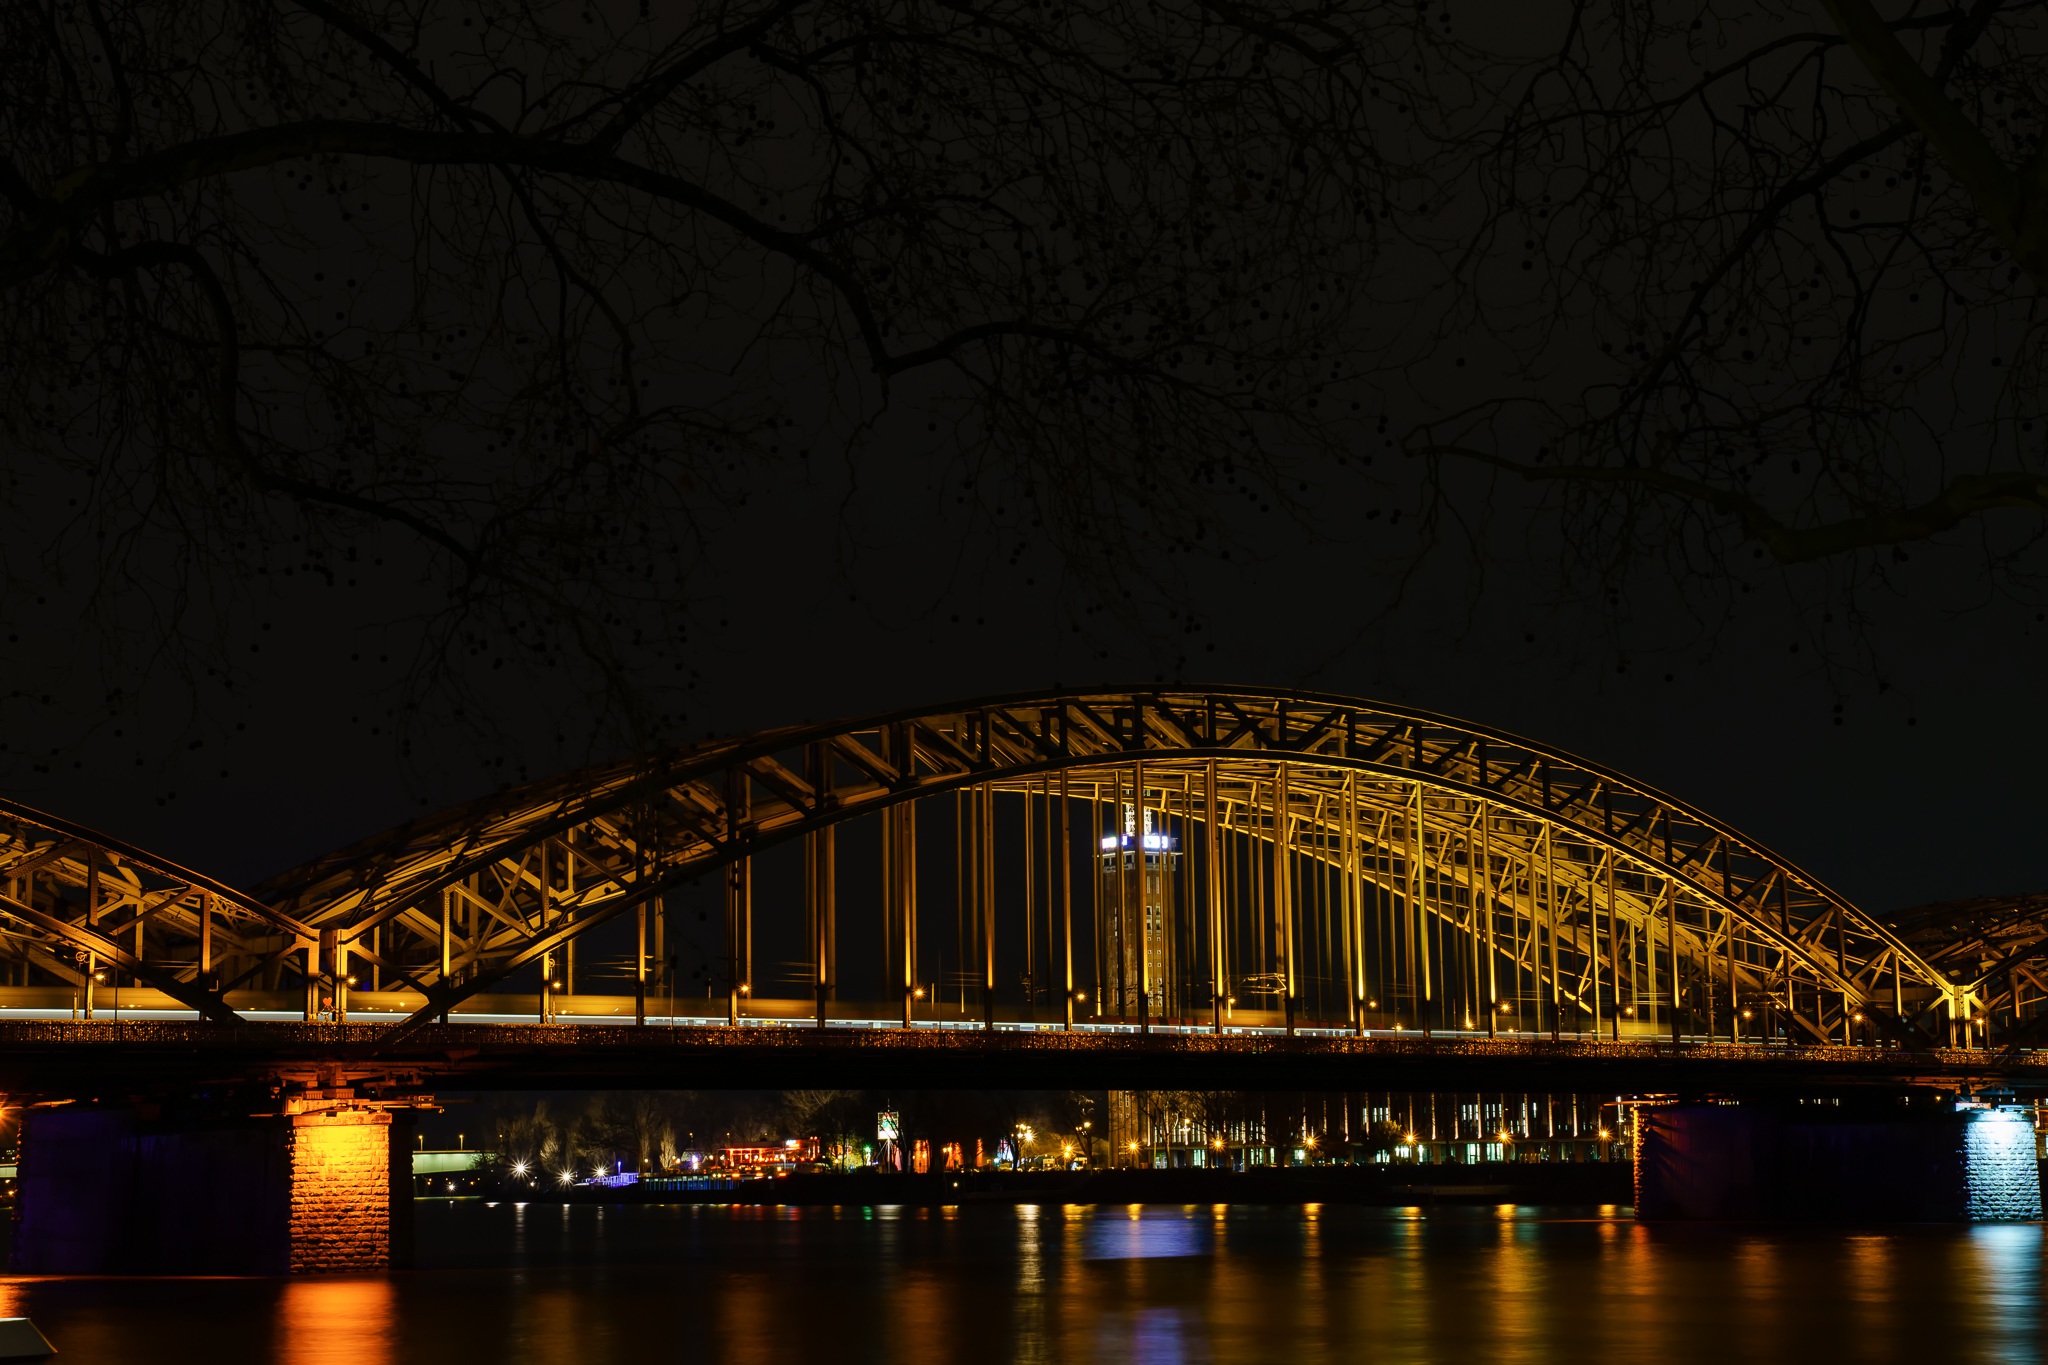
water, light, architecture, structure, railway, bridge, night, city, train, river, cityscape, dusk, evening, reflection, metal, landmark, darkness, lighting, symmetry, cologne, dom, rhine, mirroring, rheinland, railway bridge, hohenzollern bridge, cologne on the rhine, cologne cathedral